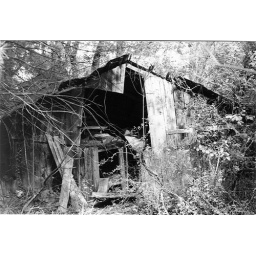
barn on property near mountain home